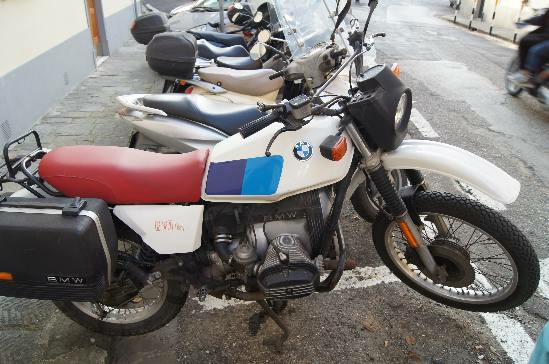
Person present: No